Steve Clevenger

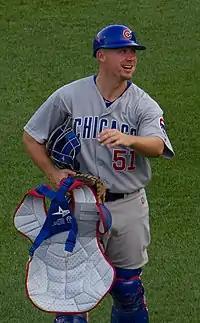
Clevenger during his tenure with the Chicago Cubs in 2012

Clevenger was called up to the Cubs from the expanded 40-man roster. He made his major league debut September 26, 2011, however he only played in two games during the 2011 season.